Tax file number

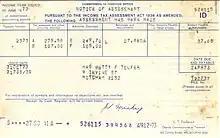
Notice of assessment 1972 - still using the tax file number/format T92737

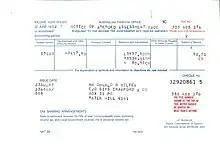
Notice of amended assessment 1982 – with a 9 digit tax file number 330 600 376

In May 1988, following the demise of the Australia Card scheme, the Treasurer Paul Keating announced that the Government intended to introduce an enhanced TFN scheme, and legislation establishing the scheme was passed that year.